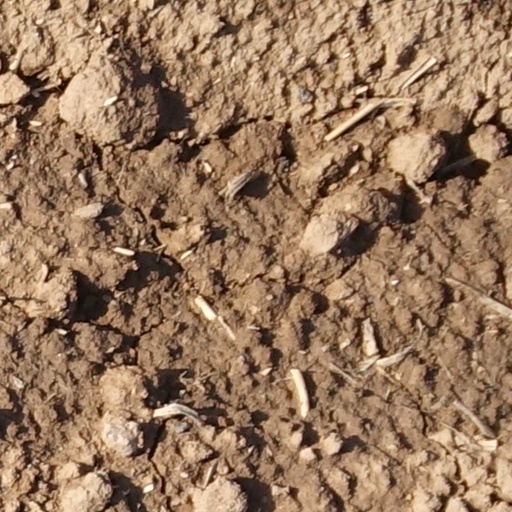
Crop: wheat